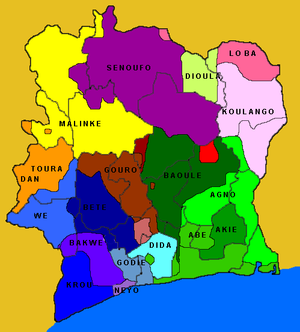
Le français est la langue officielle de la Côte d'Ivoire. Elle y est la langue d'enseignement et 34 % des habitants du pays la comprennent, dont 69 % des habitants de la plus grande ville du pays Abidjan.
Les Bakwé sont une population d'Afrique de l'Ouest vivant dans le sud-ouest de la Côte d'Ivoire, notamment autour de Soubré, San-Pédro, Méagui et Sassandra. Ils font partie du groupe Krou.
Cet article contient des statistiques sur la démographie de la Côte d'Ivoire.
La crise politico-militaire en Côte d'Ivoire ou guerre civile ivoirienne commence le 19 septembre 2002. Un début de solution se profile le 24 janvier 2003 avec la signature des accords de Linas-Marcoussis. Cependant, une brusque crispation en novembre 2004 remet en cause toutes les avancées obtenues. Une promesse de règlement final se dessine enfin avec la signature de l’accord politique de Ouagadougou le 4 mars 2007, avant d'être remis en cause à l'occasion de l'élection présidentielle ivoirienne de 2010 et de la crise politique qui en résulte.